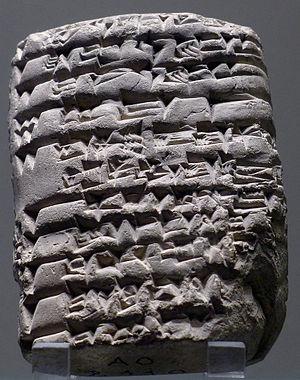
Liste d’objets (mobilier et denrées) appartenant au trésor du temple. Provenance
La troisième dynastie d’Ur est, comme son nom l'indique, la troisième dynastie de la ville sumérienne d’Ur, selon la tradition historiographique mésopotamienne. Mais il s'agit surtout d’un empire fondé par les souverains de cette dynastie, qui domina la Mésopotamie d’environ 2112 à 2004 av. J.-C.